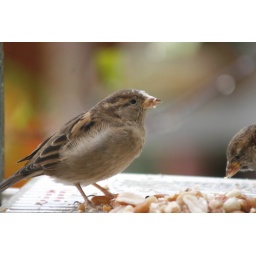
Taken by my wife, from the kitchen window